Redemptive violence

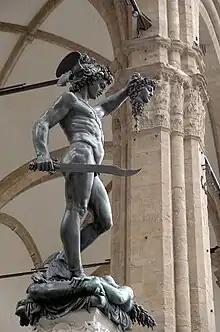
Sculpture of Perseus holding up the severed head of Medusa

The myth of redemptive violence can be traced all the way back into biblical times. For instance, the Babylonian creation story from 1250 BCE follows the same blueprint as virtually every story of redemptive violence put forward today. In this story, known as the Enuma Elish, the god Marduk, defeats the god Tiamat in a fierce battle, and then creates the world using her body. He then uses the blood of another slain god, Qingu to create humans.